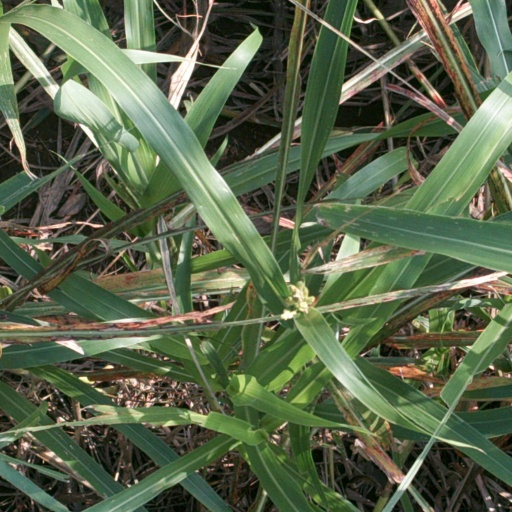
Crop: sorghum